Phra Phutthabat district

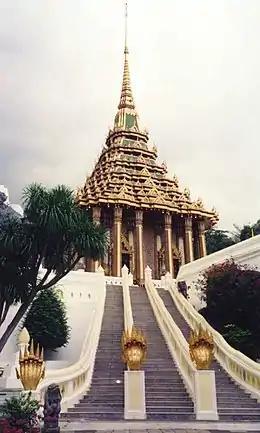
Wat Phra Buddha Baat

The district is named after the Phra Phutthabat Temple. Another well-known temple in the district is Wat Tham Krabok, both as a Hmong refugee camp and for its drug rehabilitation program.